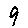
Label: 9